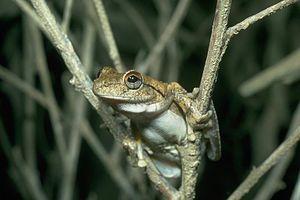
Litoria rothii est une espèce d'amphibiens de la famille des Pelodryadidae.